Cardiacs

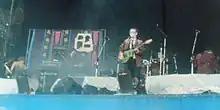
Cardiacs in 1986 performing at Reading Festival

On 1 April 1985, an attempt was made to film Cardiacs at a live concert at the Surbiton Assembly Rooms. The band had been approached by film-maker Mark Francombe (later a member of Cranes) and his colleague Nick Elborough, both of whom were at that time students at Portsmouth College of Art and Design. Francombe and Elborough offered to film the band for free as part of their coursework project. However, when the band viewed the resultant footage, they decided against releasing it. Instead, they retained Francombe and Elborough for a new video project which would become "Seaside Treats", named after the 12" single that was released at the same time. As well as containing three music videos, "Seaside Treats" contained a ten-minute film named "The Consultant's Flower Garden". The latter featured Cardiacs (and various people connected with them) in bizarre, comedic situations which continued to propagate the absurdist Alphabet Business Concern mythology which surrounded the band.